Dominion of India

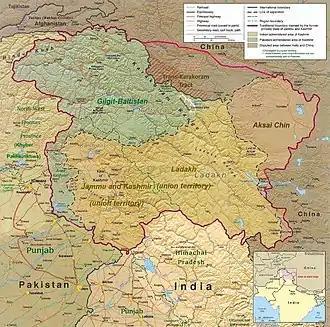
Kashmir showing the regions controlled by India and Pakistan. The Line of Control, the successor of cease-fire line of 1949, separates the two regions.

The religious killings had abated by the Autumn of 1947, but the government was weighed down with the responsibility of settling the refugees. In the Punjab, there was land available recently vacated by the Muslims; in Delhi, there was a glut of incoming Hindu and Sikh refugees: many more were arriving there than were Muslims departing for Pakistan. The refugees were settled in several enclosed areas on the outskirts of Delhi. But they had soon overflowed into the streets and even occupied mosques. They attempted to take possession the Purana Qila, or "Old Fort"—ruins from the Delhi Sultanate—which were milling with Muslims waiting to be expatriated to Pakistan. Religious passions were running high; a pogrom of the remaining Muslims in Delhi was feared.